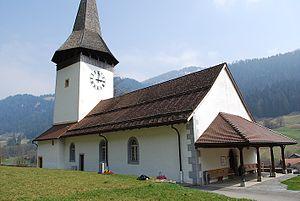
Vue de l'église de Boltigen (Simmental)
Boltigen est une commune suisse du canton de Berne, située dans l'arrondissement administratif du Haut-Simmental-Gessenay.